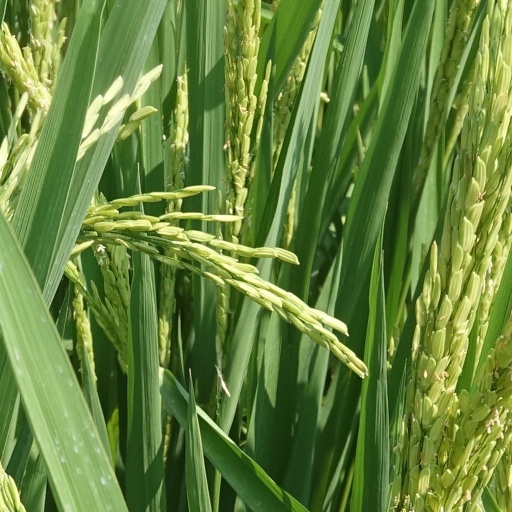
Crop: rice